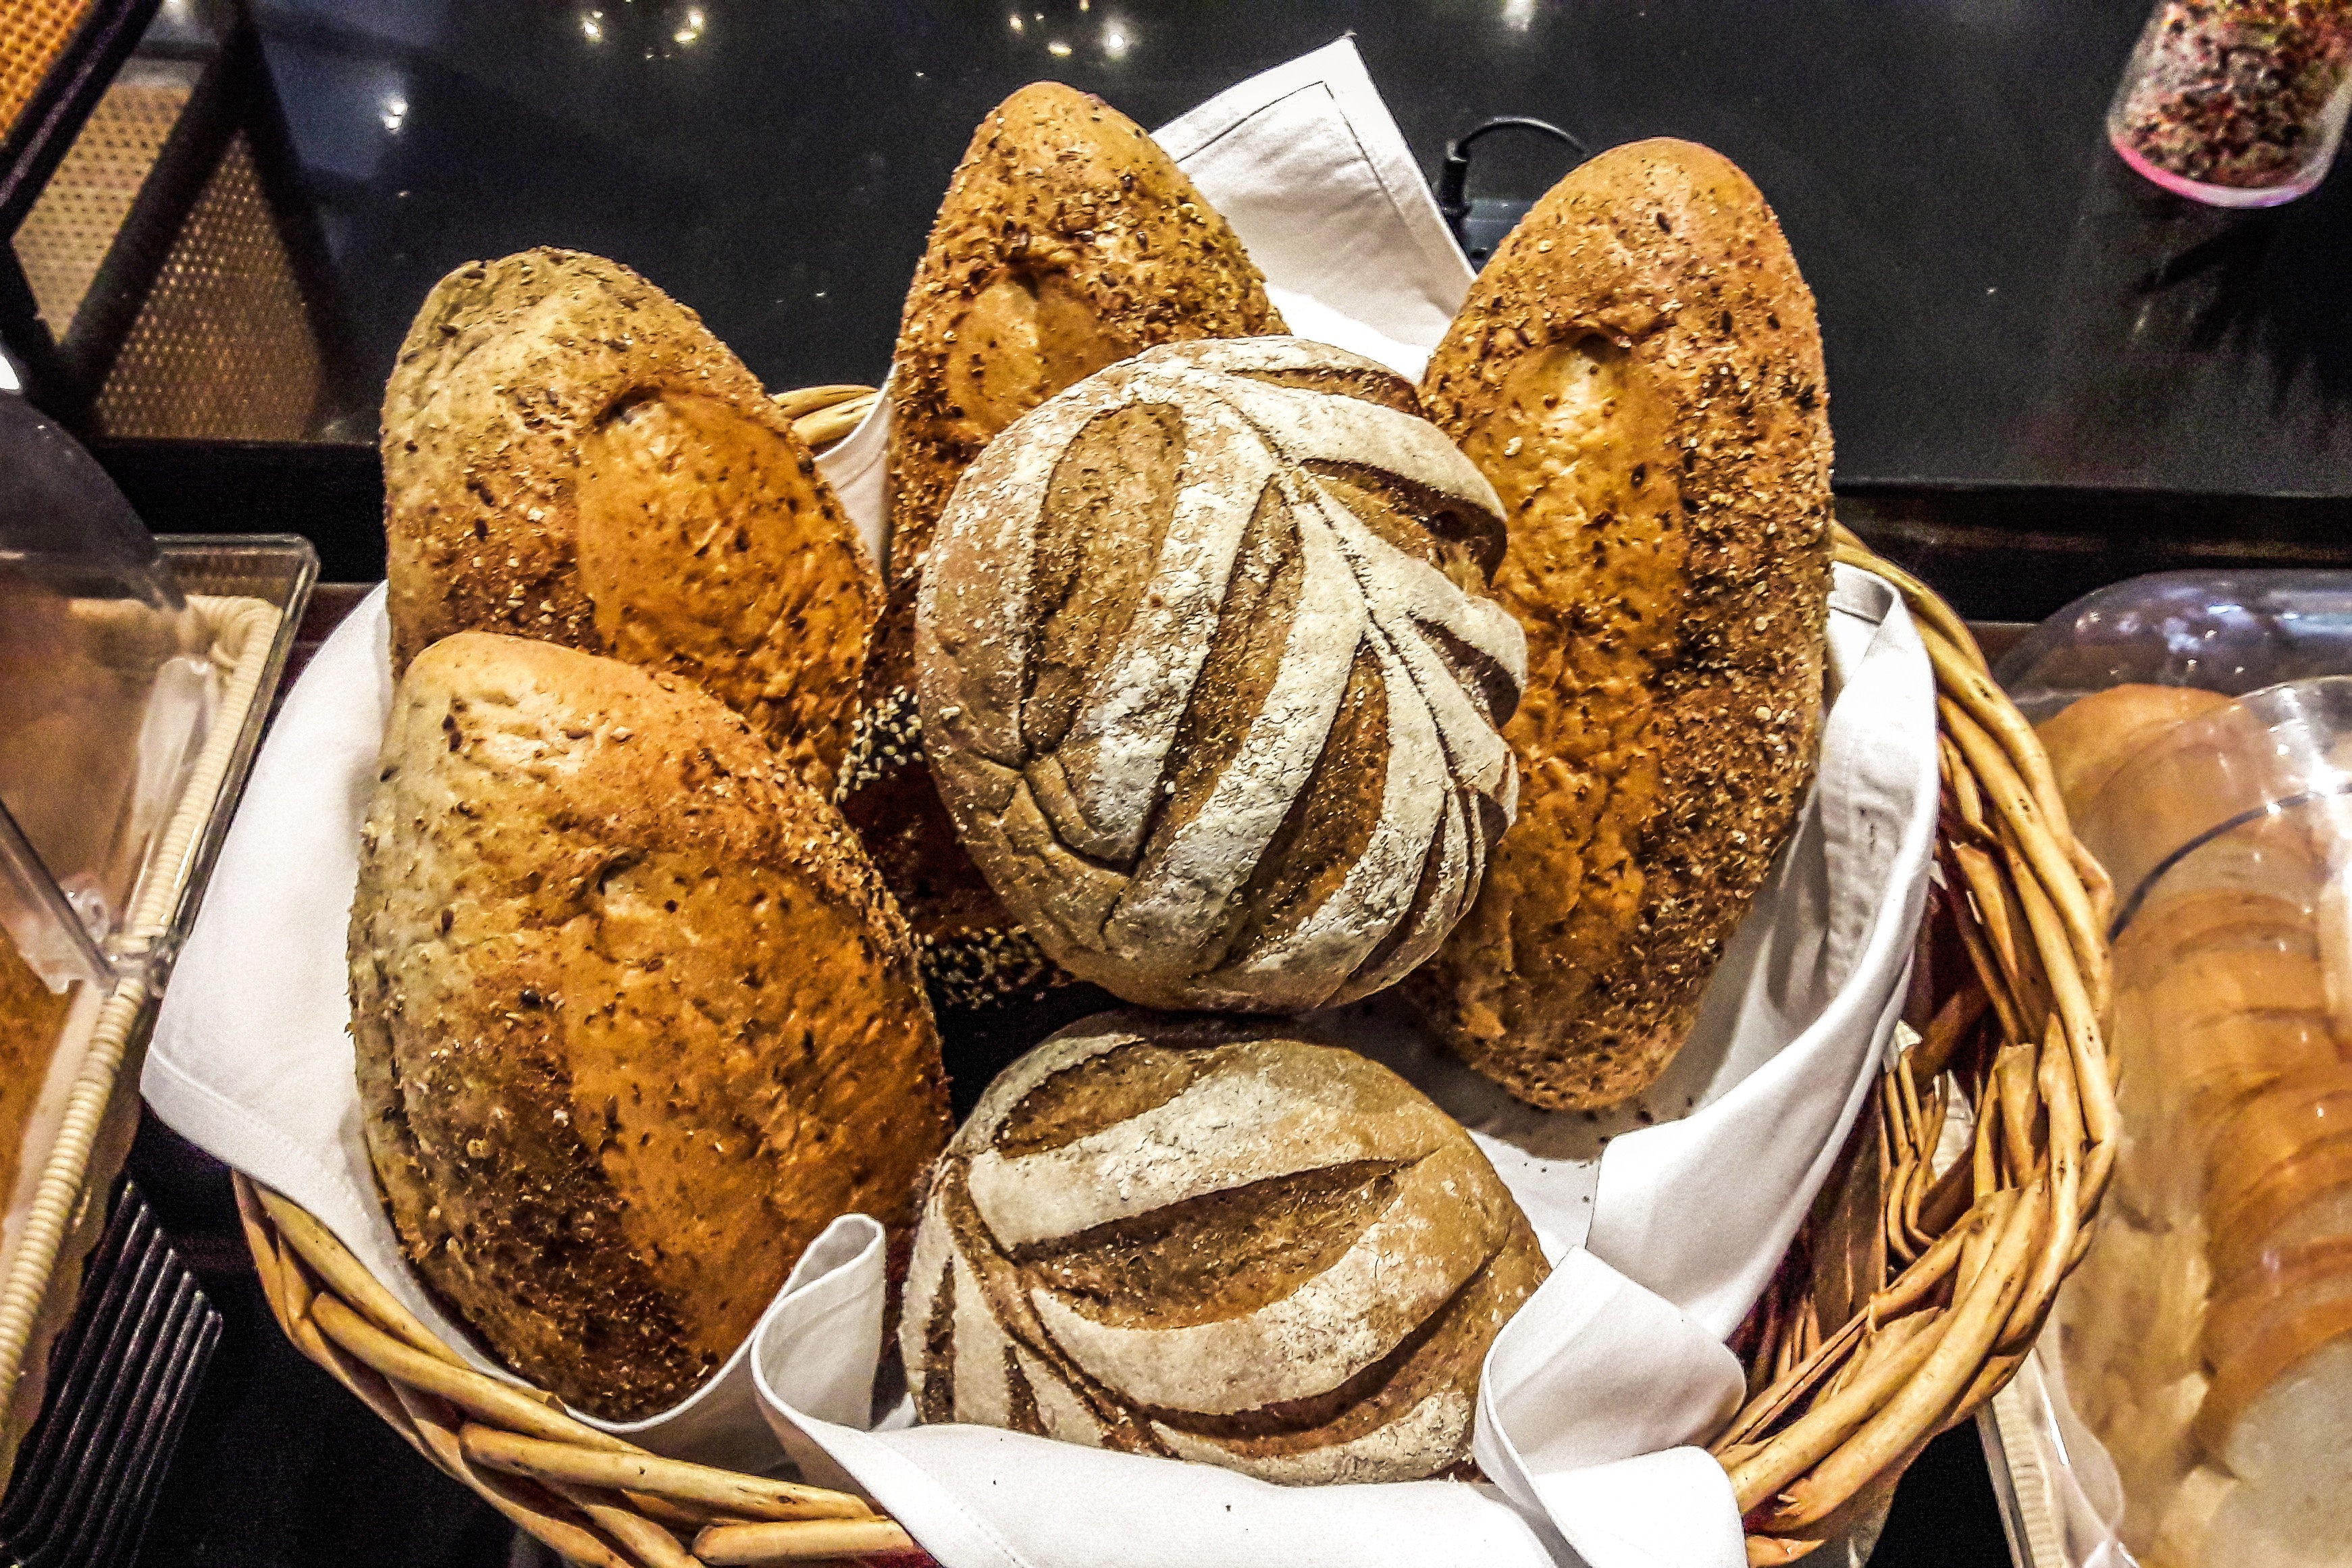
food, sourdough, bread, cuisine, dish, bakery, ingredient, brown bread, gluten, baked goods, rye bread, bread roll, whole wheat bread, baking, baguette, whole grain, produce, finger food, biga, loaf, soda bread, delicacy